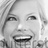
Emotion: happy